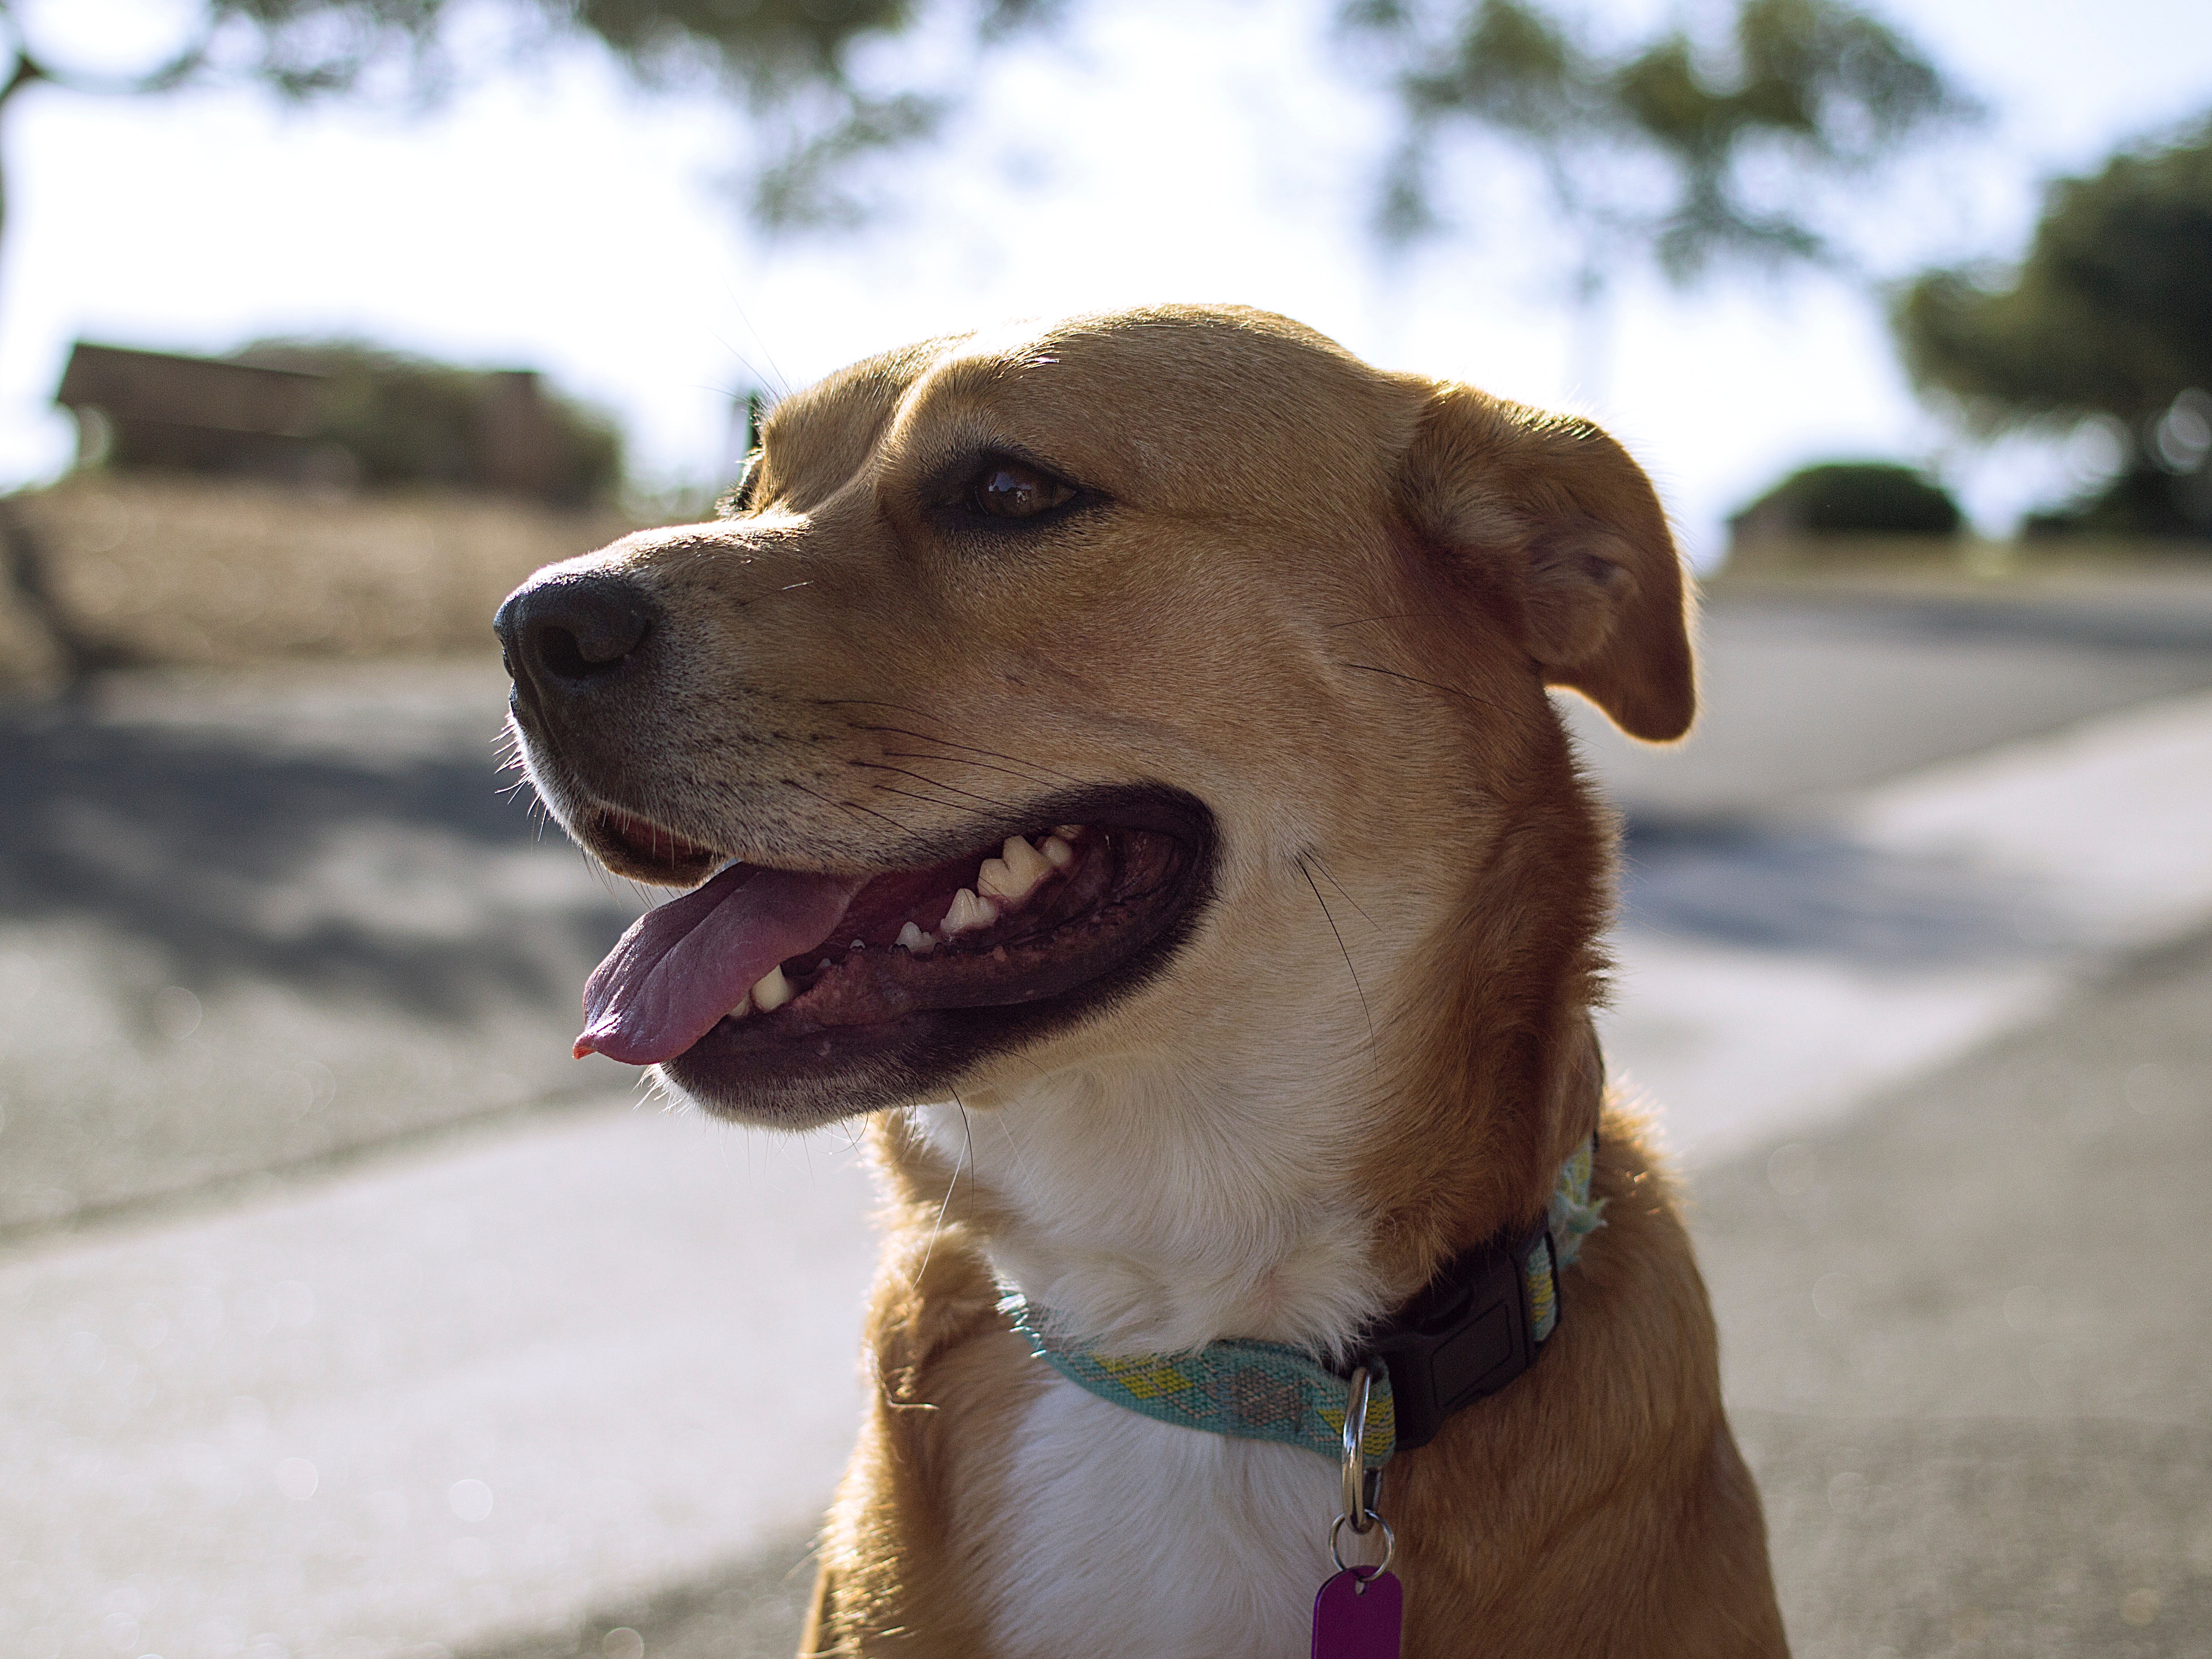
dog, dog breed, canidae, mammal, carnivore, snout, labrador retriever, dog collar, sporting group, Potcake dog, fawn, collar, Austrian pinscher, leash, rare breed dog, companion dog, retriever